WWE Tough Enough

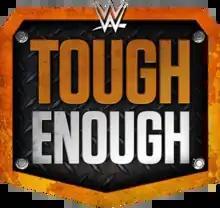
Logo from the sixth season.

WWE Tough Enough is an American professional wrestling reality competition series that was produced by WWE, wherein participants undergo professional wrestling training and compete for a contract with WWE. There were two winners per season for the first three seasons, all of which aired on MTV. A fourth competition was held in 2004, with only a single winner, who was integrated into (at the time) UPN's "SmackDown!". As revealed in October 2010, the USA Network, revived "Tough Enough" to air it immediately prior to "Raw", starting on April 4, 2011, a day after WrestleMania XXVII. The first three seasons were co-produced with MTV, while the revival is a co-production with Shed Media. Reruns of the 2011 season were broadcast on Universal HD, Oxygen and G4.